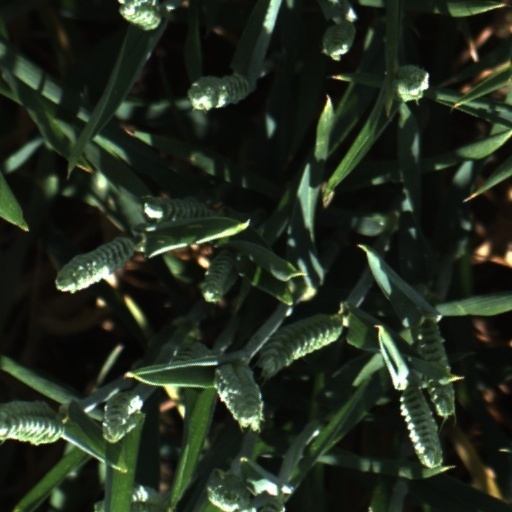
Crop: wheat